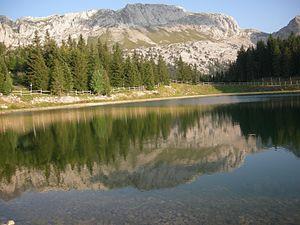
Arêtes du Gerbier depuis le lac du Prè
Villard-de-Lans [vilaʁ.də.lɑ̃] est une commune française située, géographiquement dans le massif du Vercors, administrativement dans le département de l'Isère, en région Auvergne-Rhône-Alpes et, autrefois rattachée à l'ancienne province du Dauphiné.
Les arêtes du Gerbier sont un sommet du massif du Vercors en France.